Birnbeck Pier

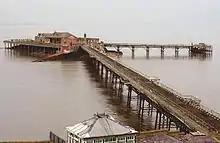
Birnbeck Pier and Island

Birnbeck Pier, also known as the 'Old Pier', is a pier situated on the Bristol Channel in Weston-super-Mare, North Somerset, England, approximately south-west of Bristol. It is the only pier in the country which links the mainland to an island, linking to Birnbeck Island (previously Berne Island or Bairn Beck Island), a rocky island just to the west of Worlebury Hill. The grade II* listed pier was designed by Eugenius Birch and opened in 1867. Birnbeck Pier is one of only six Grade II* piers surviving in the country. The refreshment and waiting rooms of 1898 were designed by local architect Hans Price and the clocktower and the piermaster's house have been attributed to him.